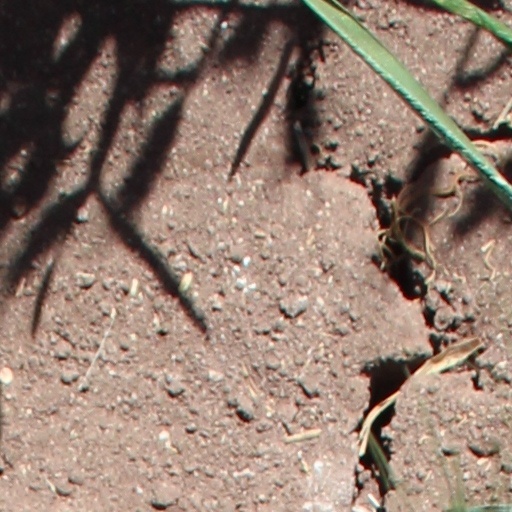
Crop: wheat